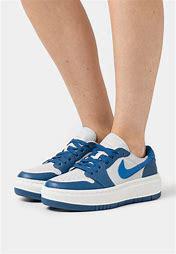
Brand: Jordan
Model: 1 Elevate